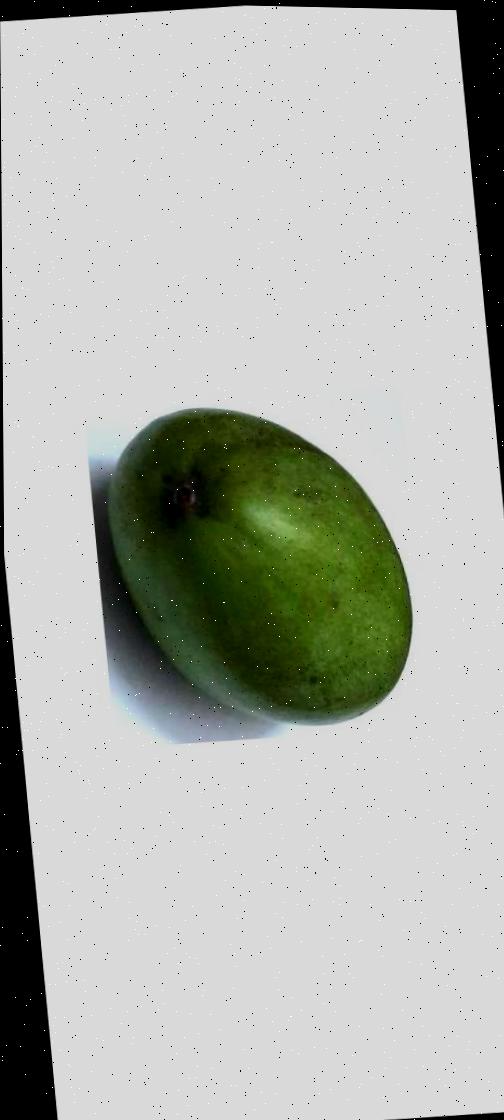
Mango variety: Rupali